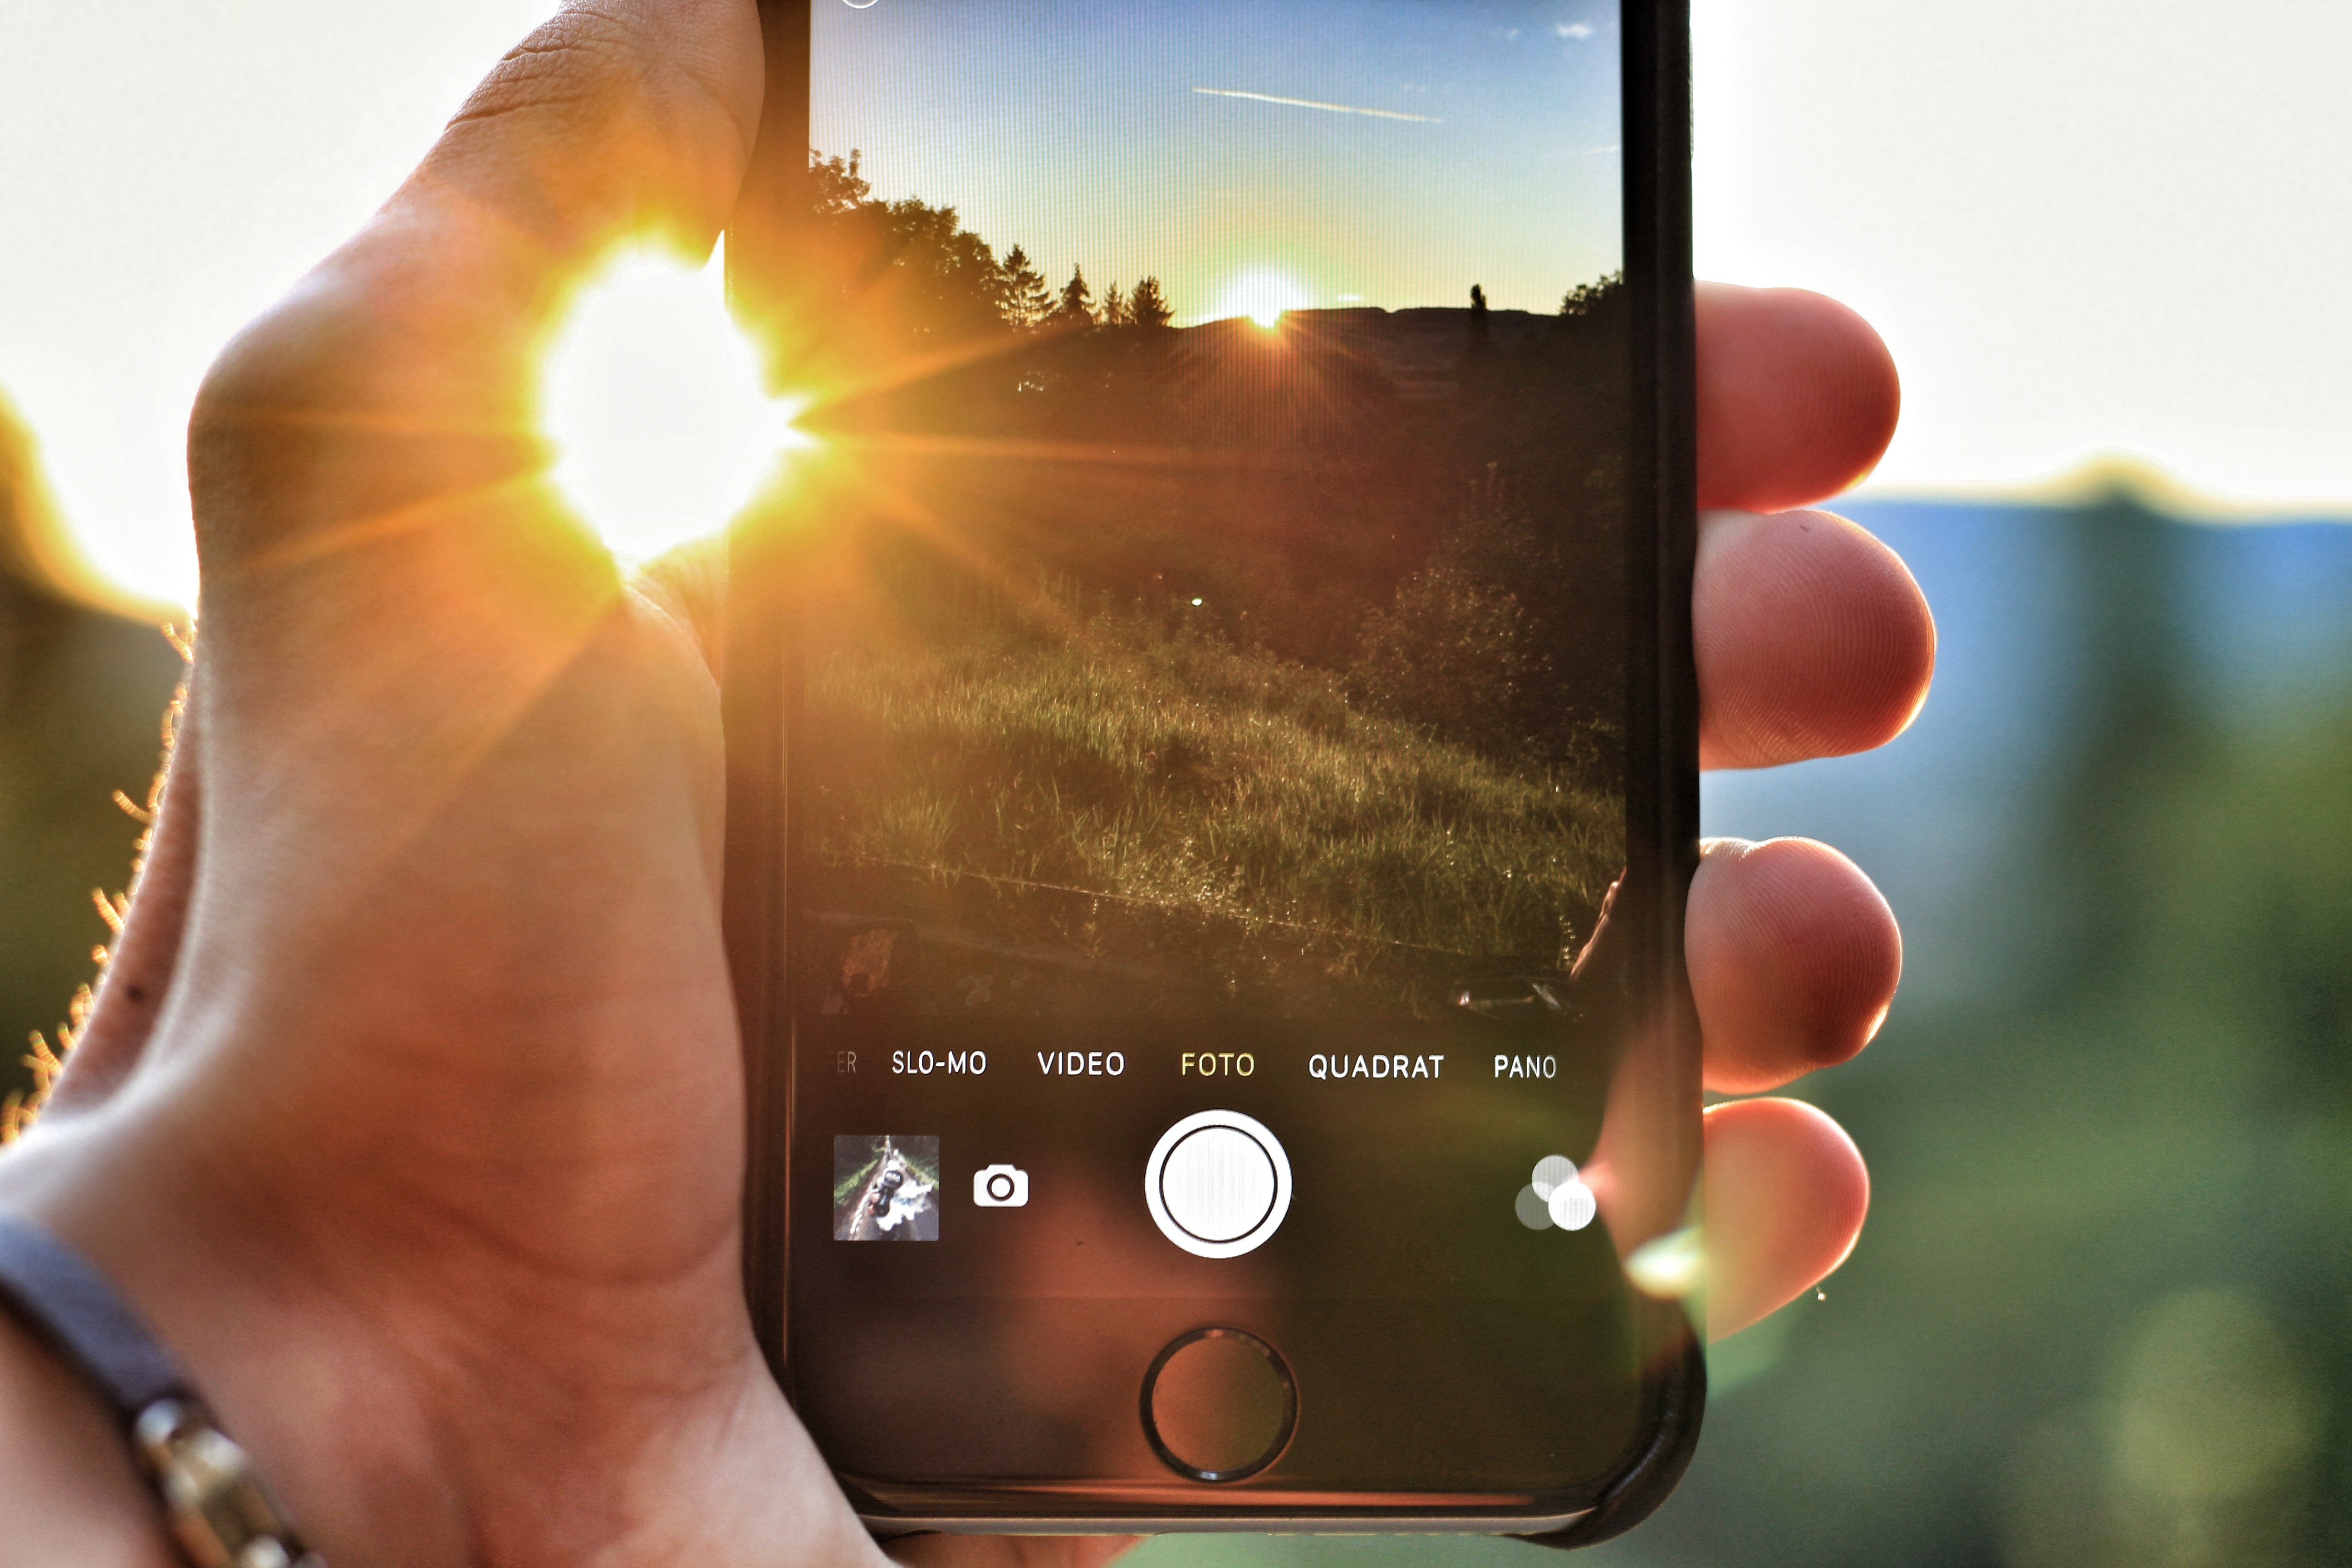
smartphone, hand, color, gadget, mobile phone, close up, image, screenshot, computer wallpaper, portable communications device